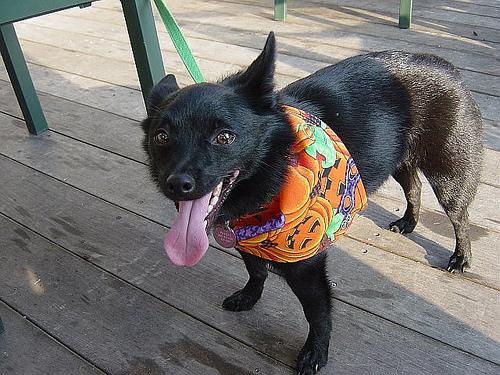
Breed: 201-n000024-schipperke